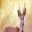
Label: deer